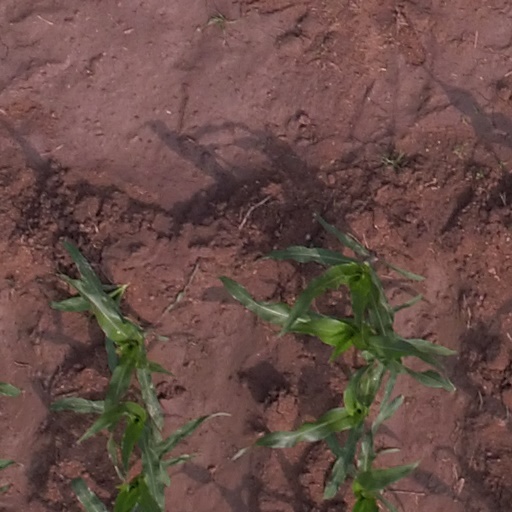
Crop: maize; corn